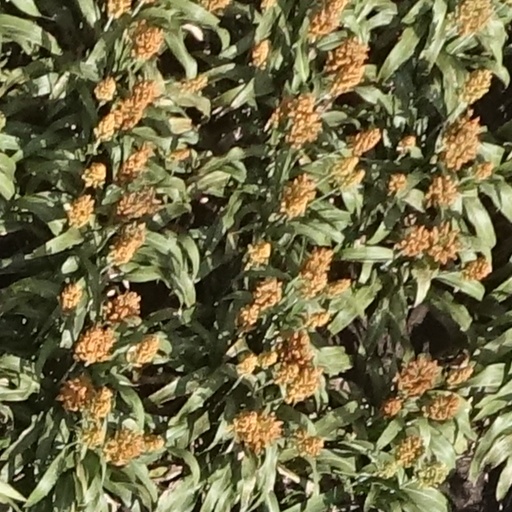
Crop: sorghum